Tsim Sha Tsui Waterfront Revitalisation Plan

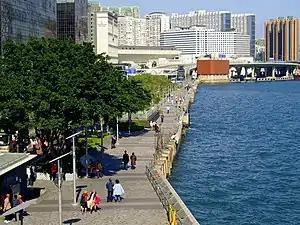
Tsim Sha Tsui's waterfront promenade

The Tsim Sha Tsui Waterfront Revitalisation Plan is a forfeited development proposal by New World Development Co. Ltd and the Leisure and Cultural Services Department made in 2013. The aim of the plan was to reshape the waterfront by adding in activity hubs consisting of various small-scale commercial, entertainment and recreational areas in Salisbury Garden, Avenue of Stars as well as the East Tsim Sha Tsui Promenade. The plan was later dismissed by Leisure and Cultural Services Department and the Harbourfront Commission due to huge public controversies in 2016.